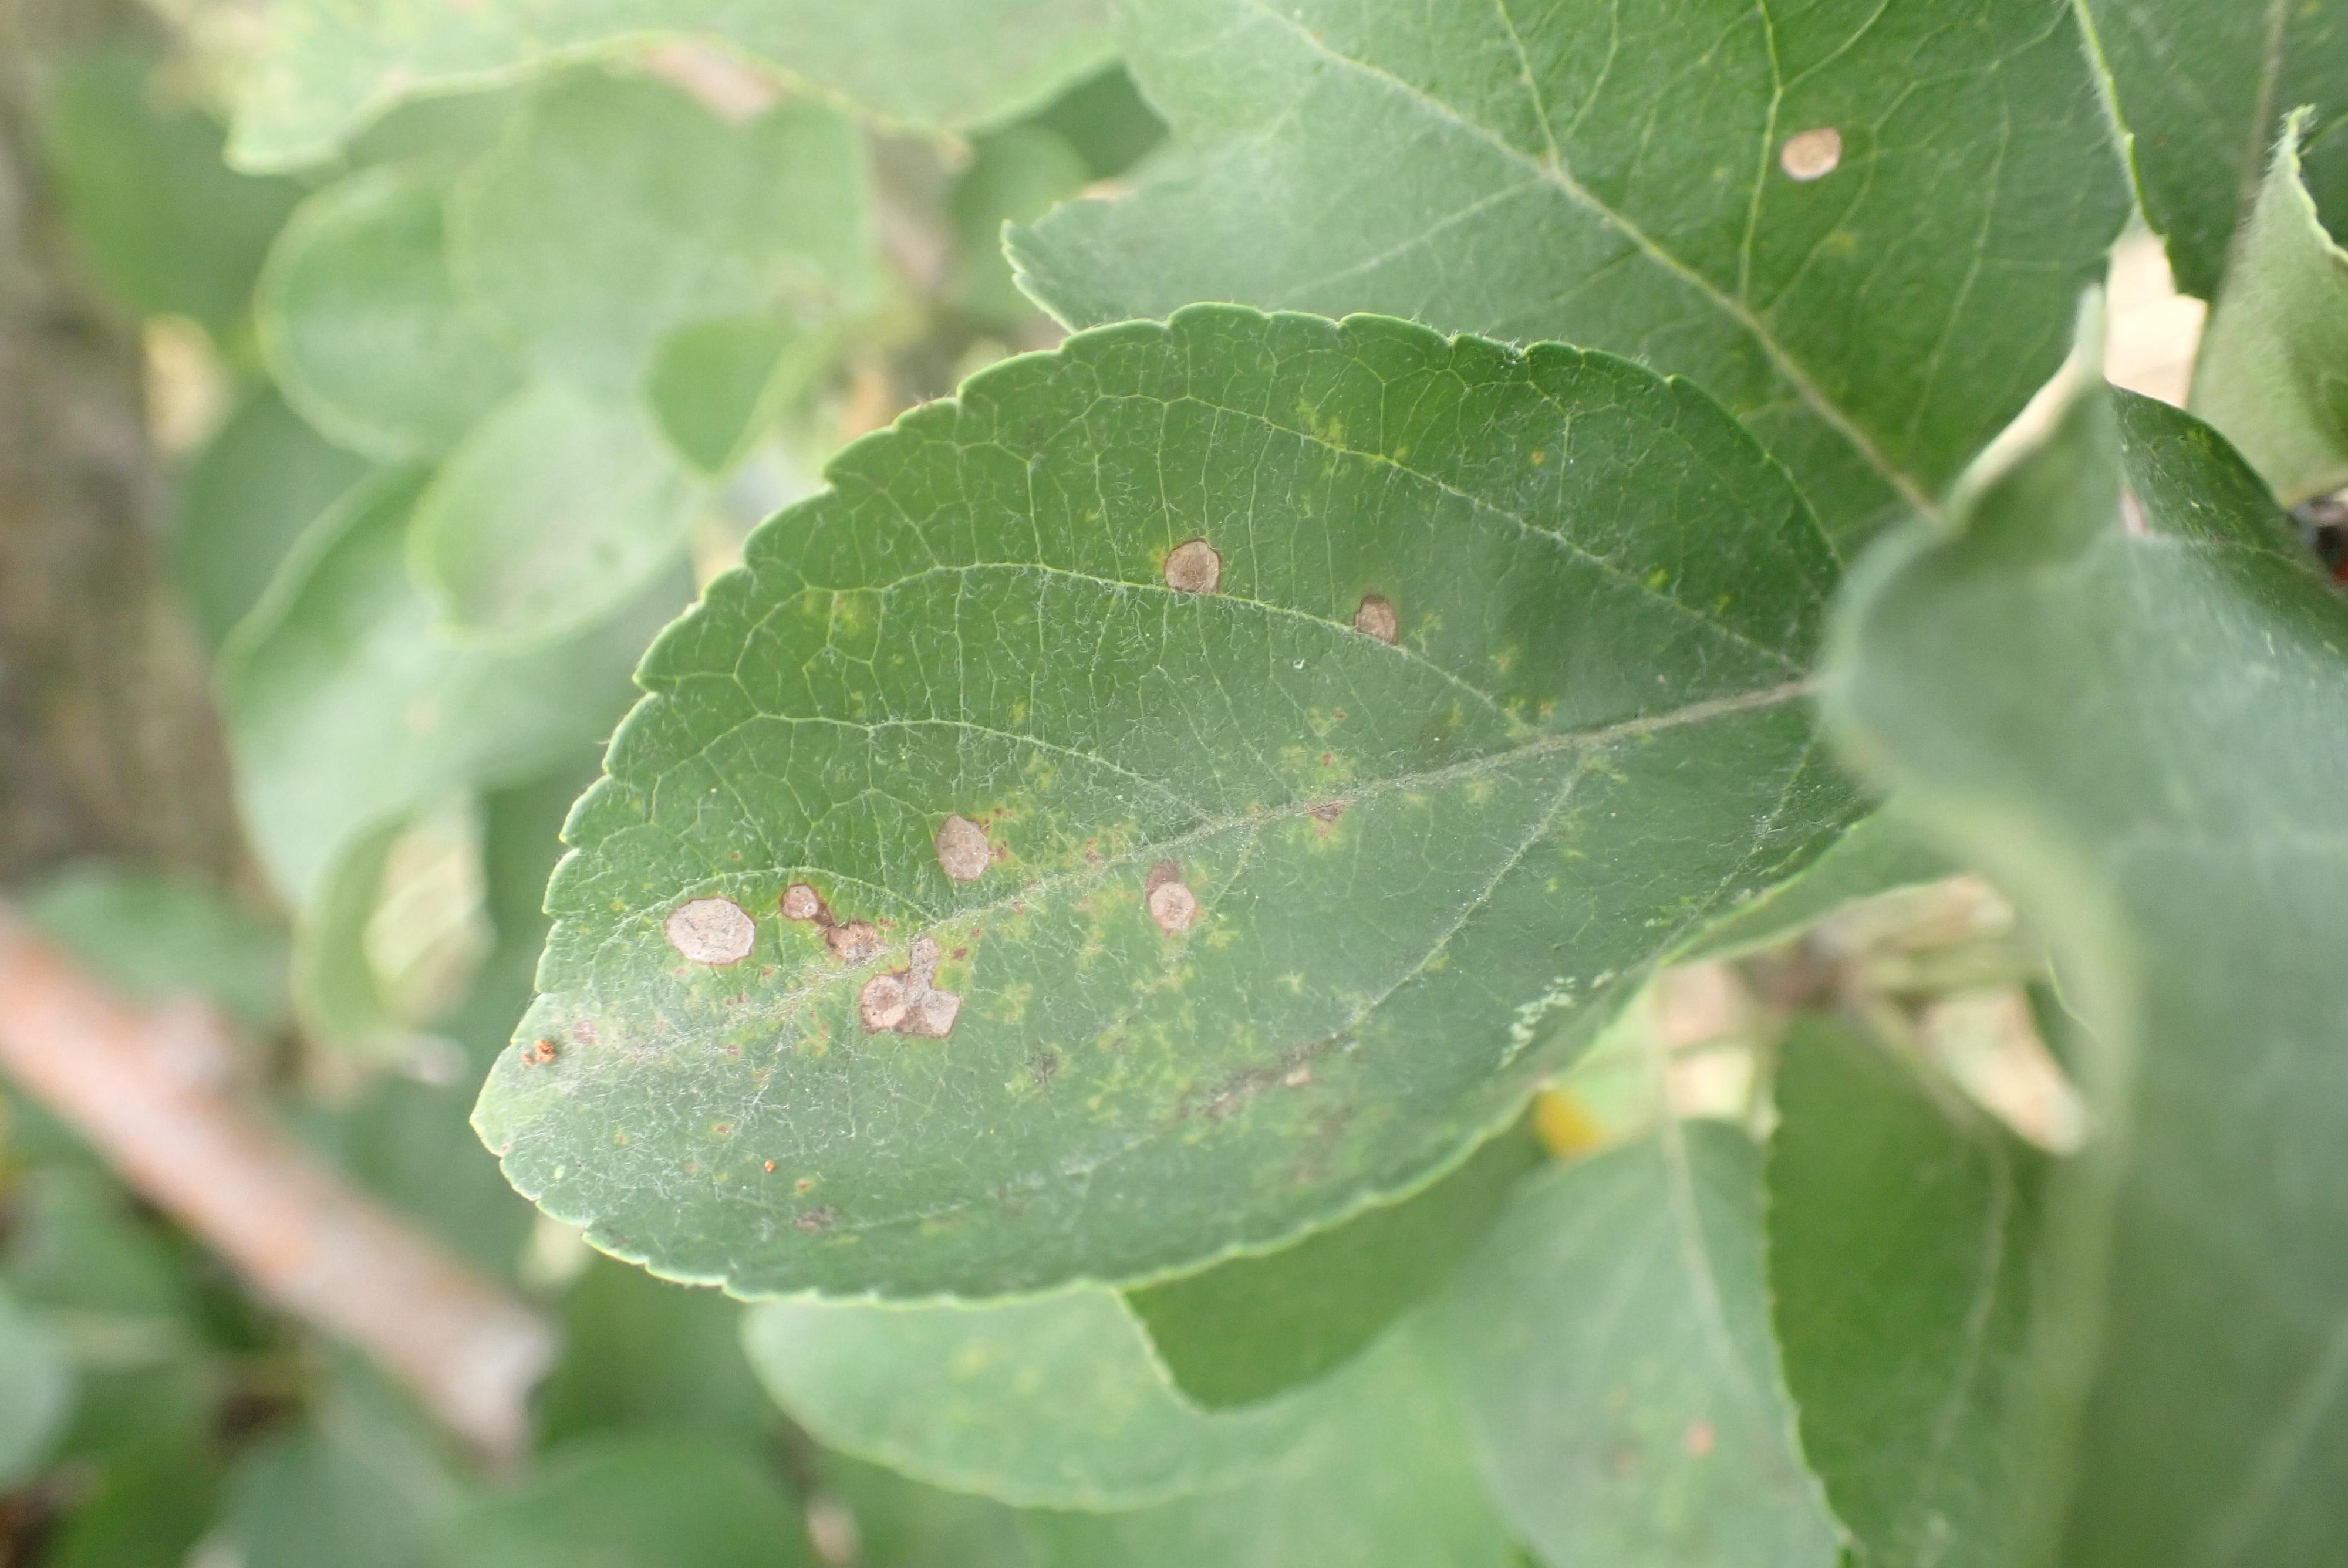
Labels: scab, frog_eye_leaf_spot, complex